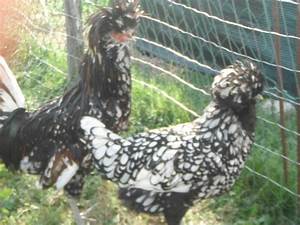
Label: gallina